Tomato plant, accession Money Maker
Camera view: vertical (180 deg); turntable rotation: 300 degrees
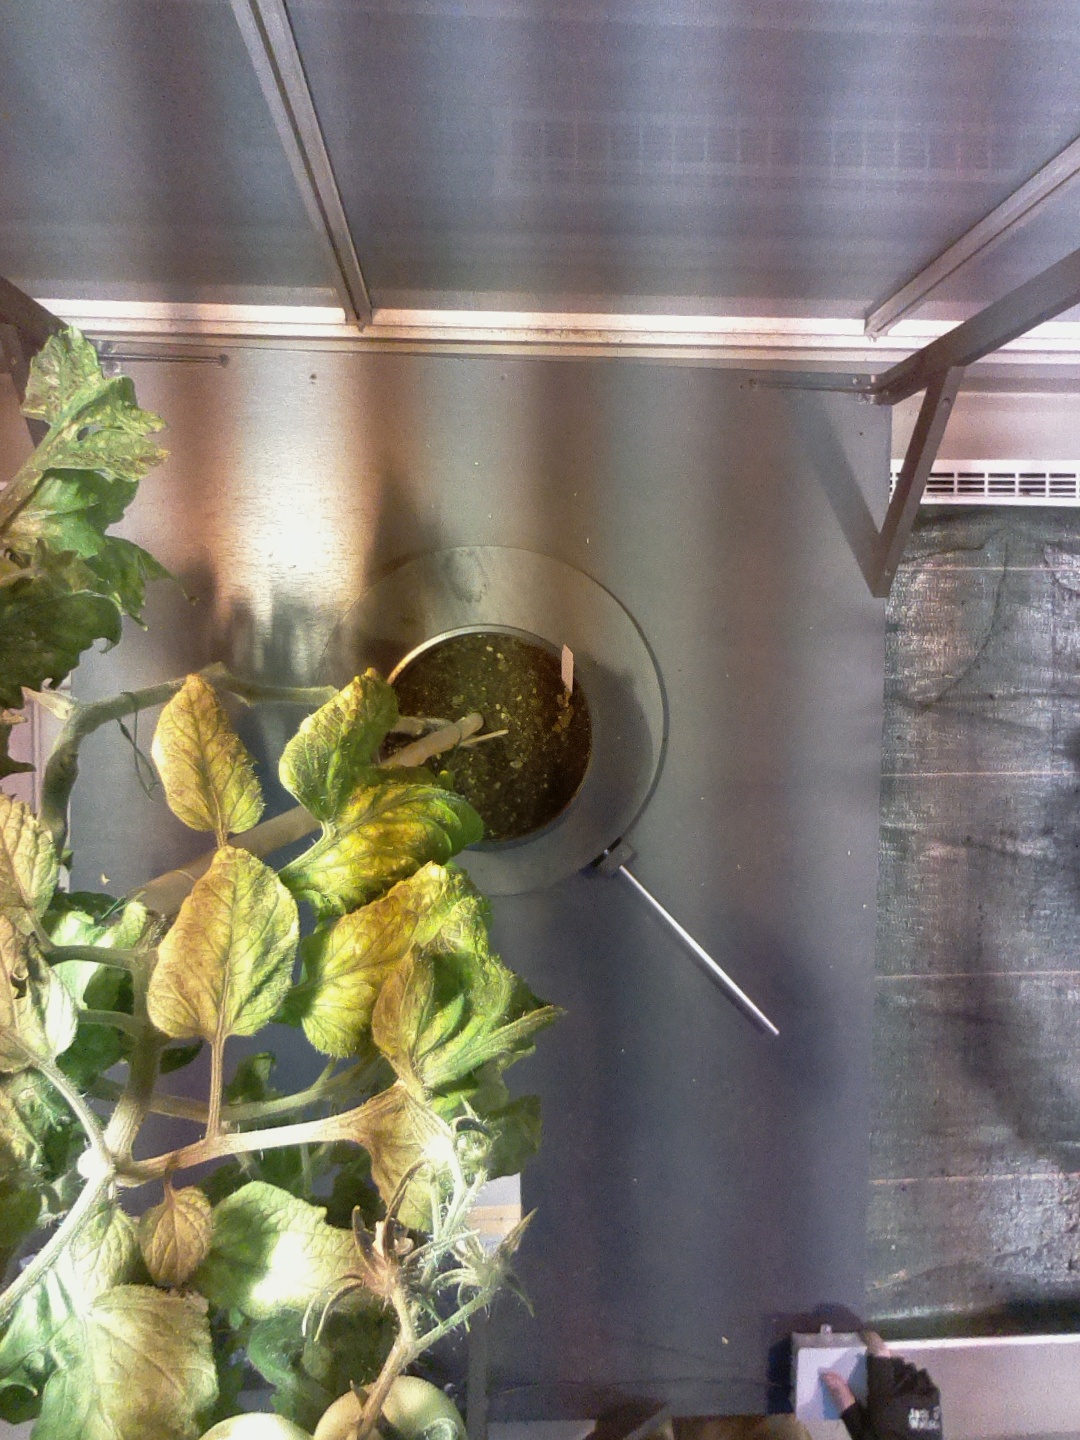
BBCH growth stage 74: 40%-50% of final fruit size